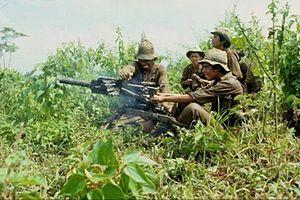
1985 est une année commune commençant un mardi.